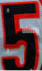
Number: 5